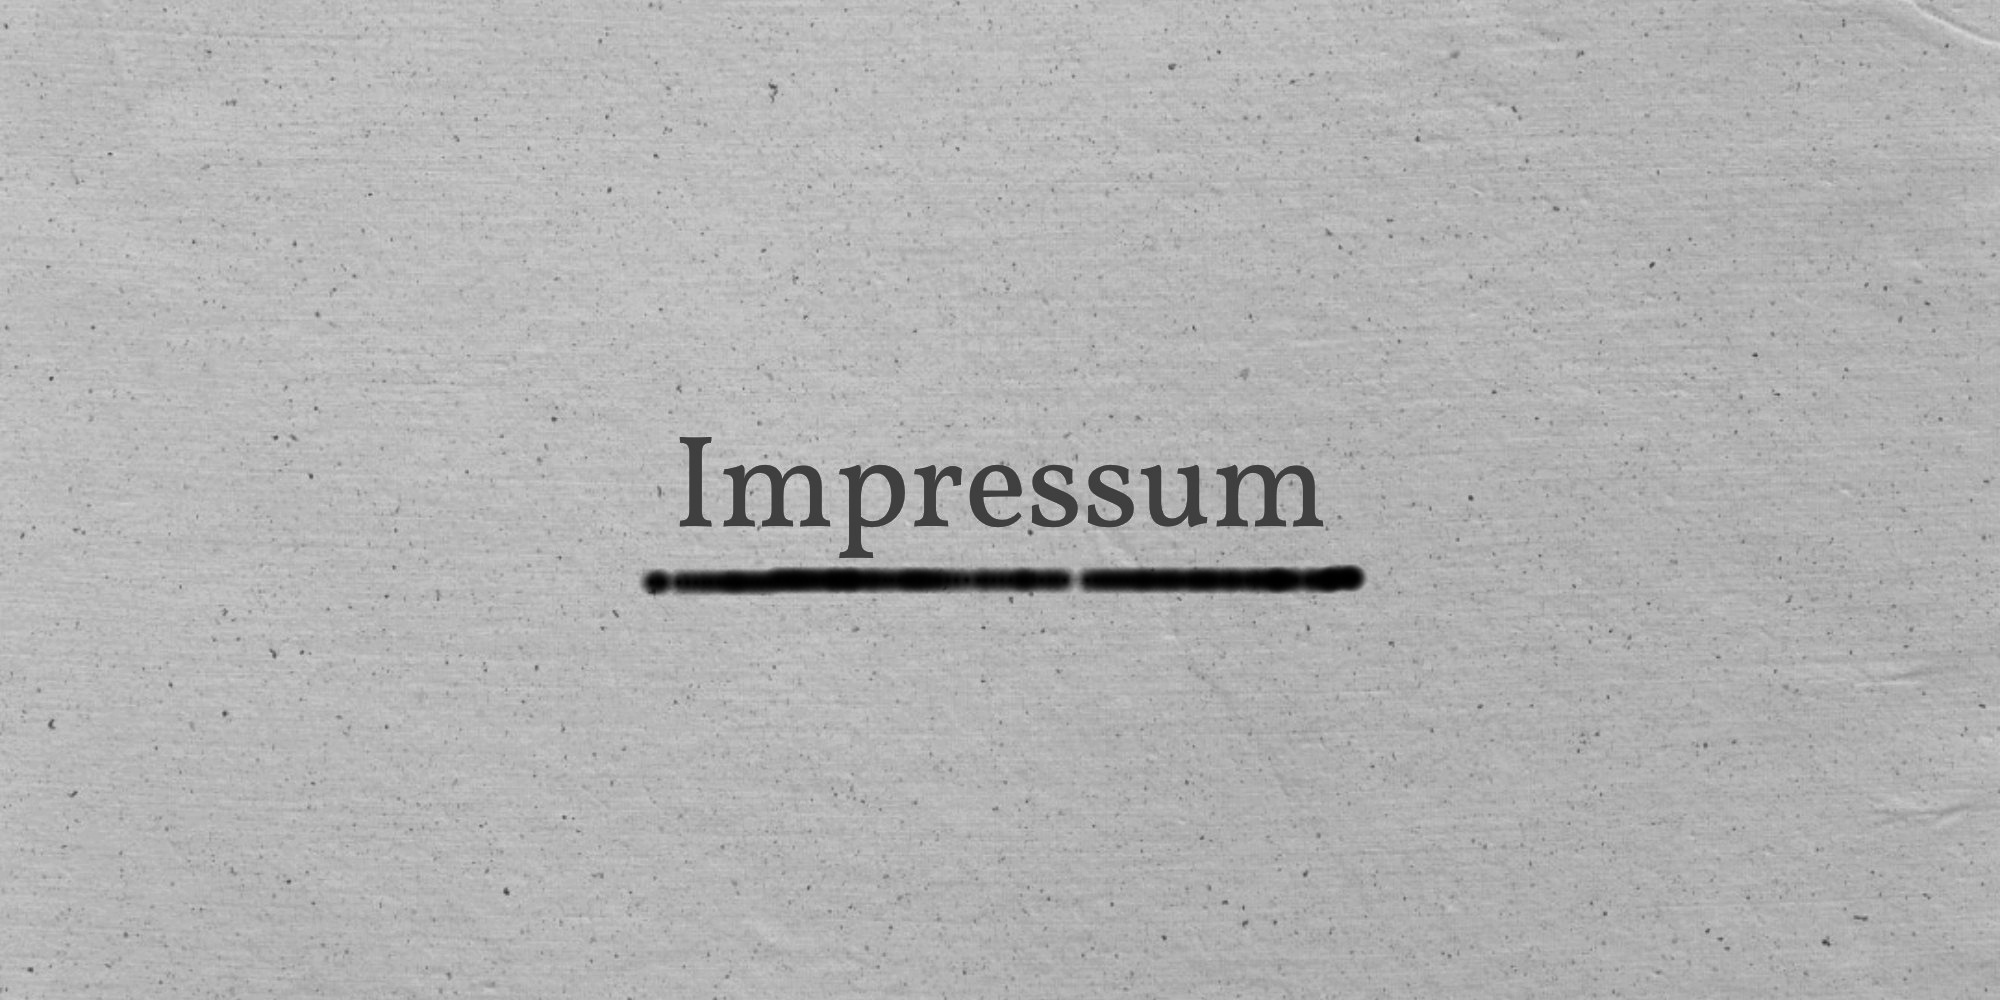
word, number, asphalt, line, brand, font, logo, text, lettering, imprint, internet law